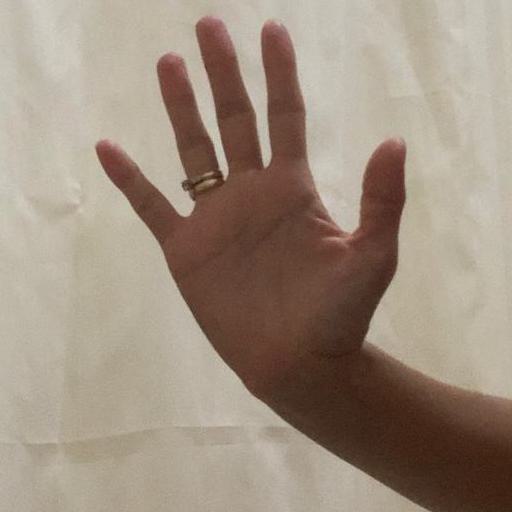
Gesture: palm